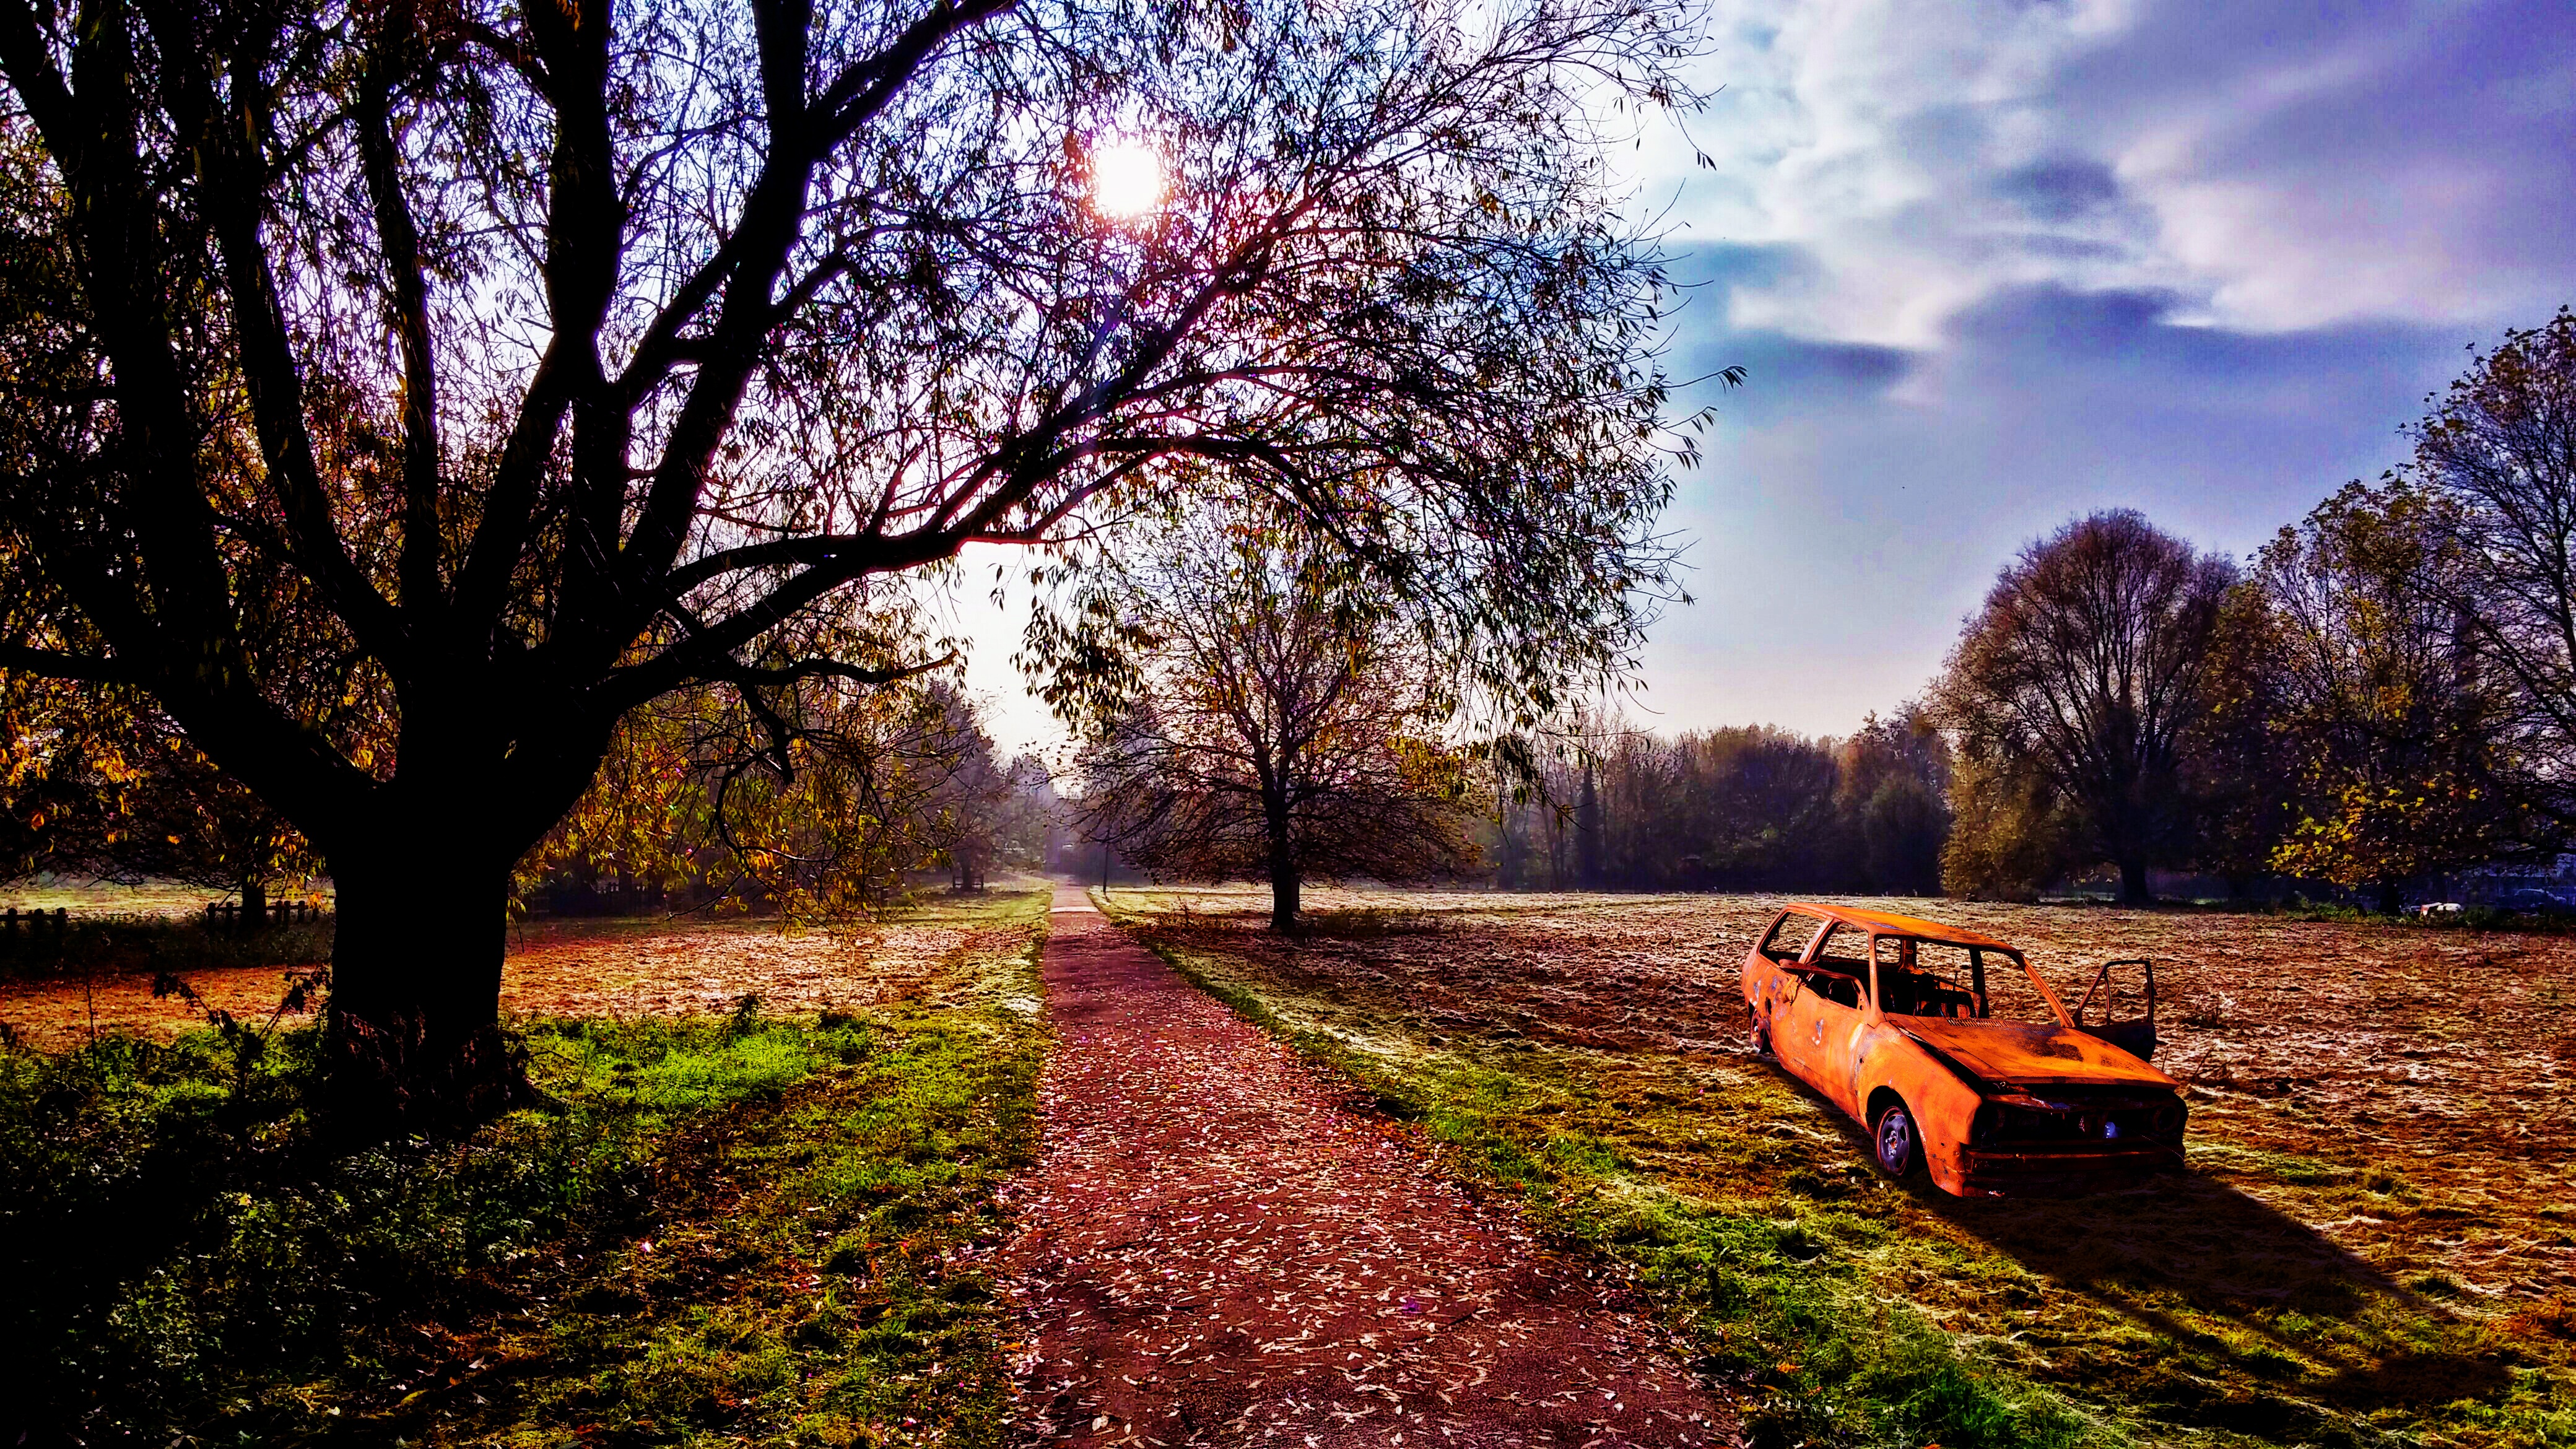
landscape, tree, nature, forest, grass, plant, sunrise, sunset, field, meadow, sunlight, morning, leaf, flower, dawn, dusk, evening, autumn, season, new, woodland, rural area, photoshap, my fears work, atmospheric phenomenon, woody plant